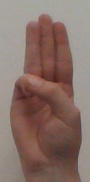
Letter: thaa